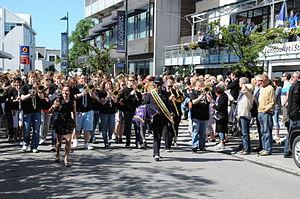
Molde est une ville et une commune norvégienne située dans le district du Romsdal, dans le comté du Møre og Romsdal. Elle est placée sur le rivage nord du Romsdalsfjord, sur la Péninsule Romsdal qui entoure le Fannefjord et Moldefjord. La ville compte, au 1ᵉʳ janvier 2012, 20 132 habitants pour une superficie de 364 km². Il s'agit de la 24ᵉ agglomération norvégienne en nombre d'habitants, et de la 254ᵉ en superficie.